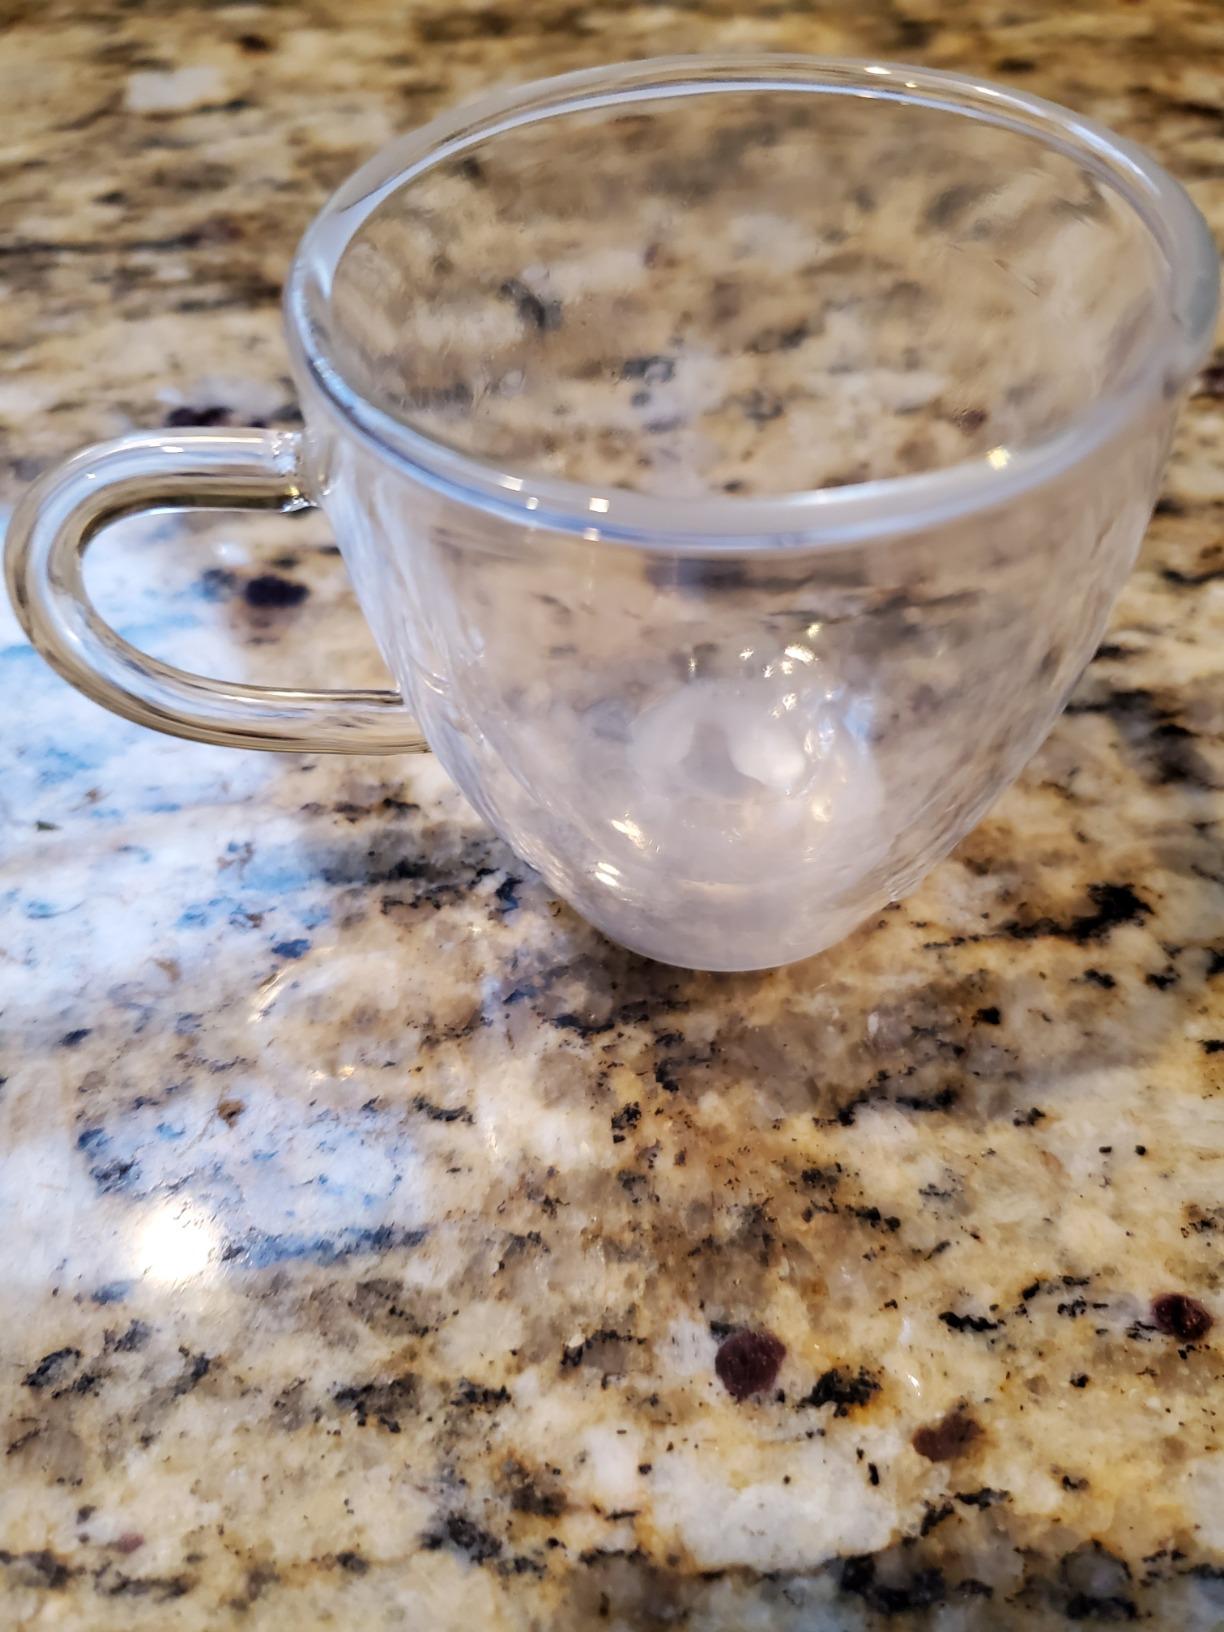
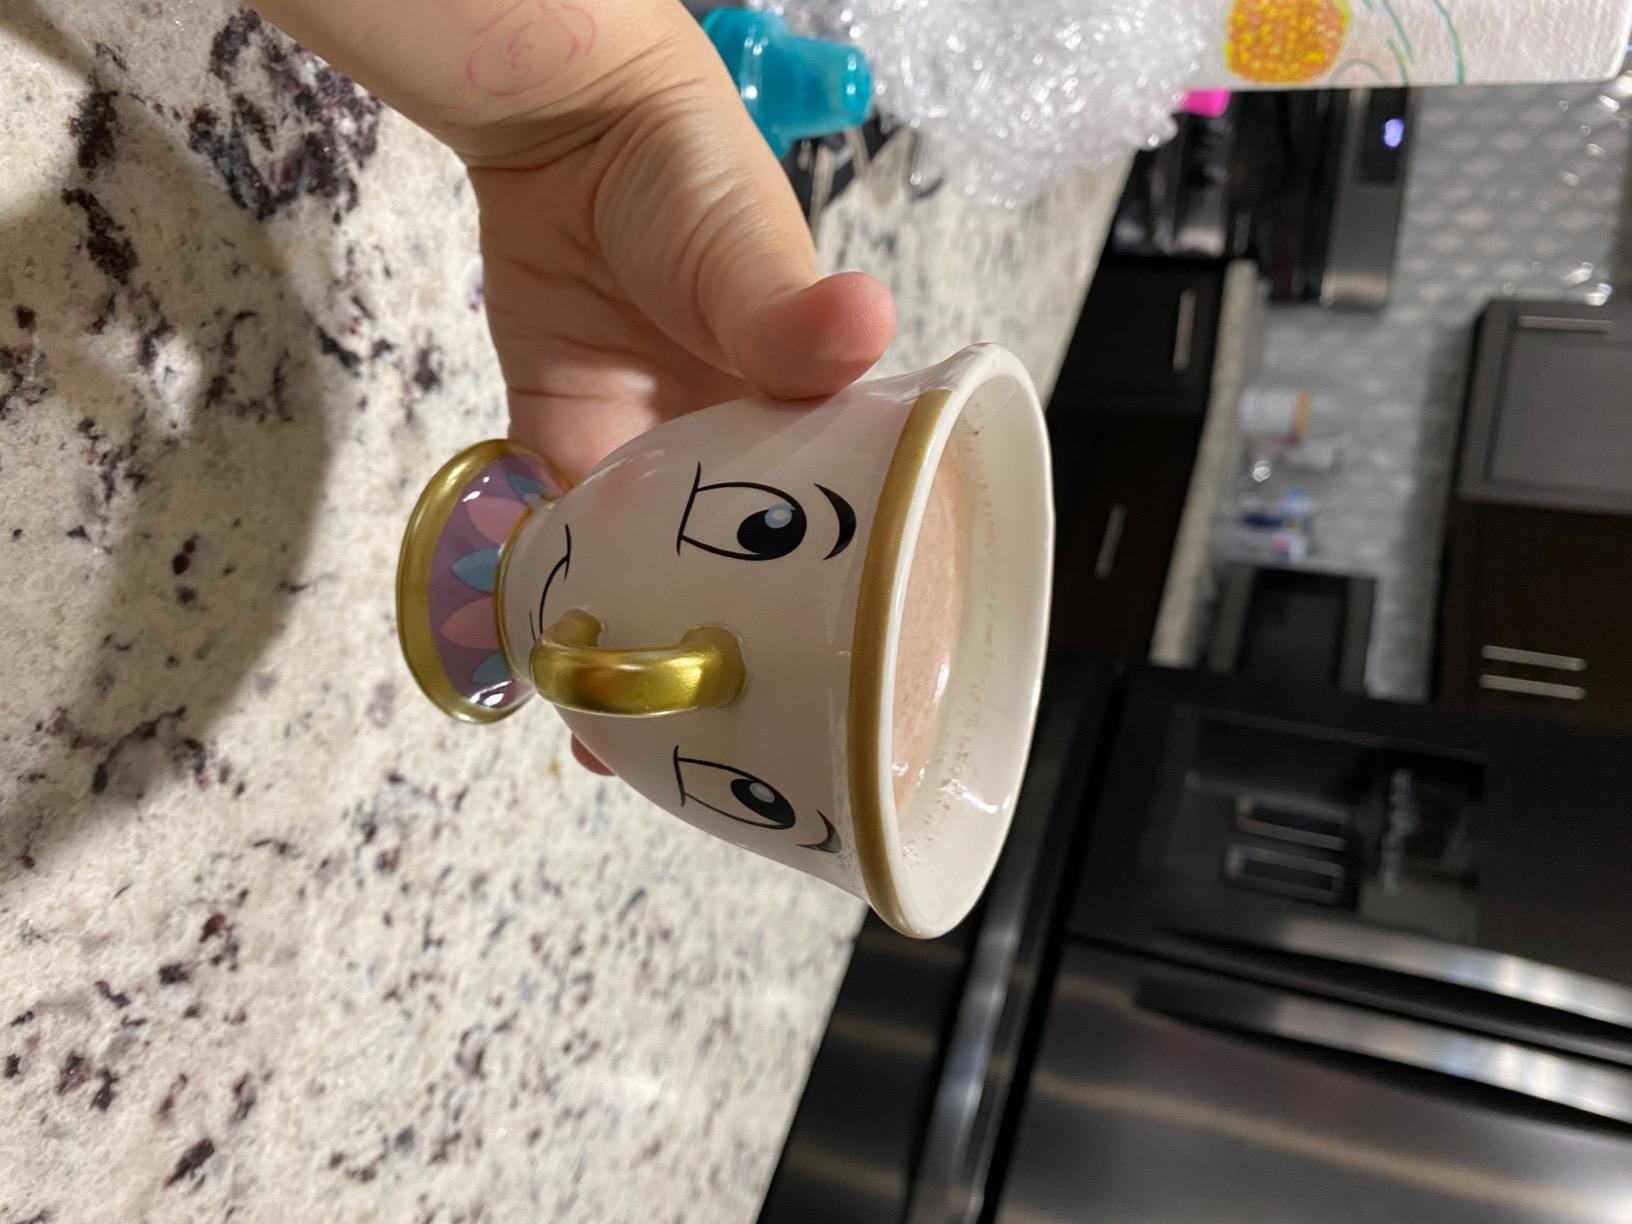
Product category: items_mug
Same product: no